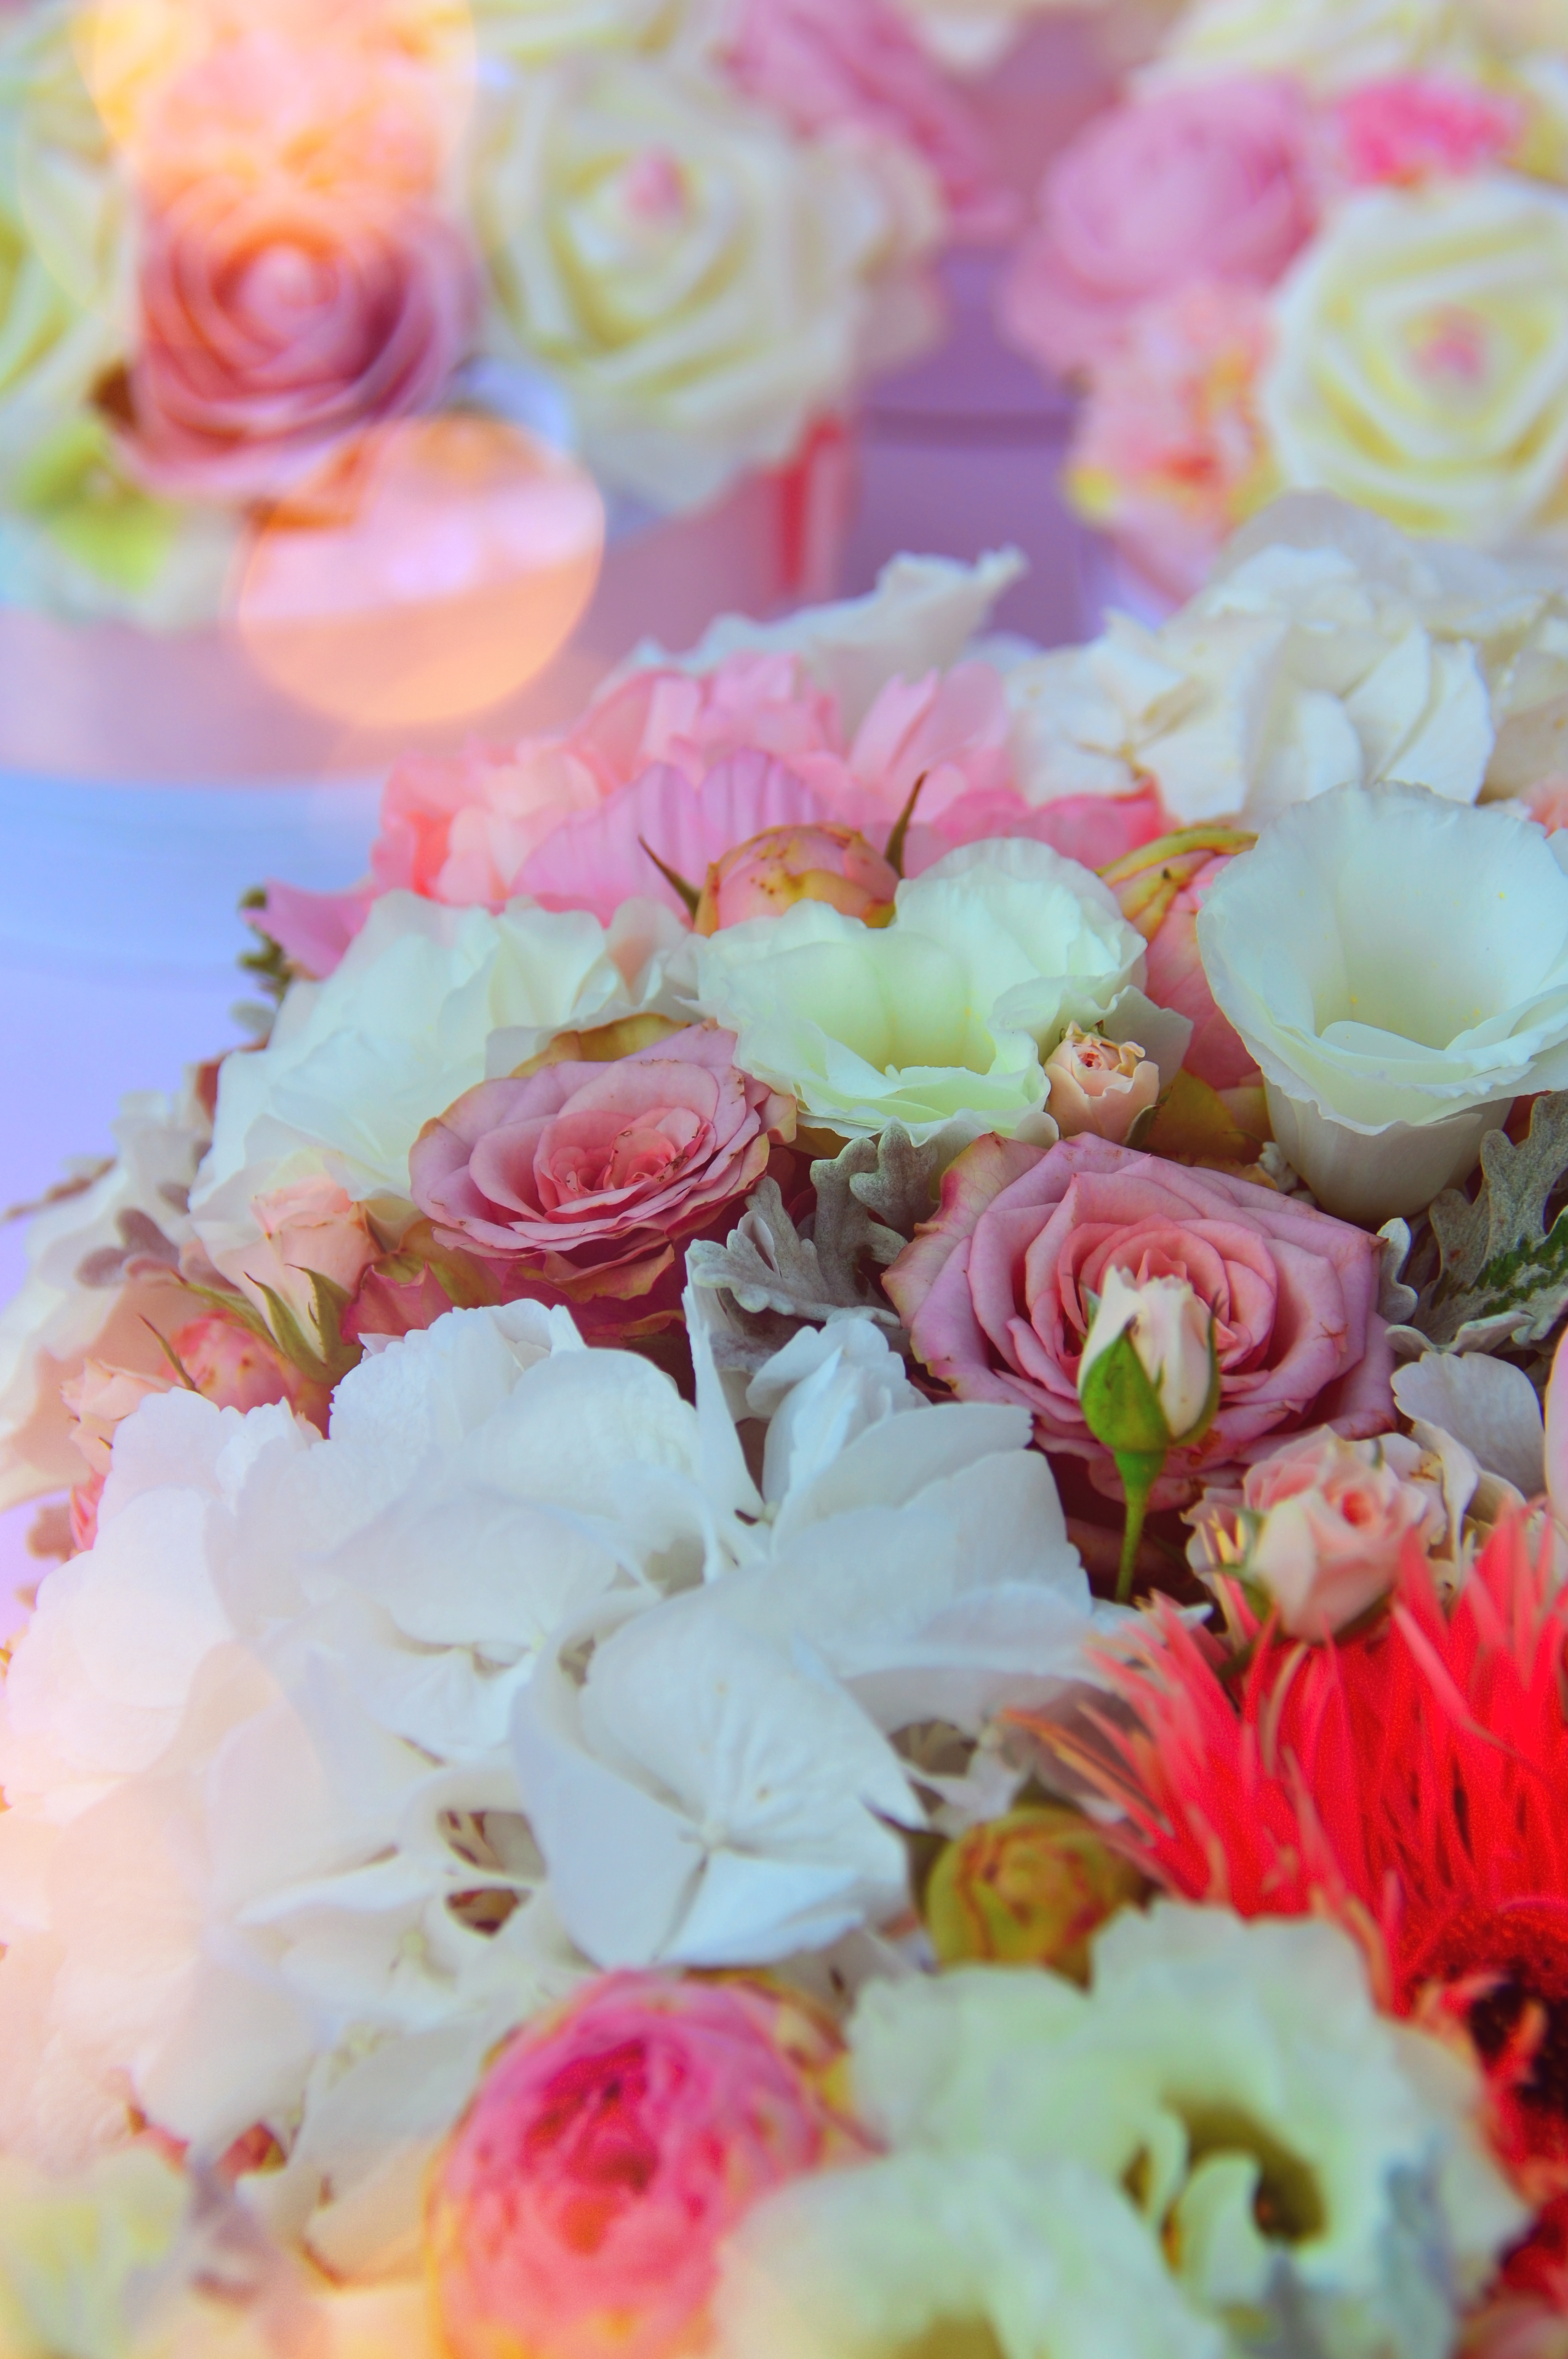
wedding, bouquet, flower, color, beautiful, pink, background, nature, decoration, white, floral, green, beauty, arrangement, plant, romance, blossom, flora, colorful, petal, spring, bunch, rose, summer, red, fresh, garden, closeup, love, natural, texture, leaf, flower arranging, flower bouquet, floristry, cut flowers, centrepiece, floral design, rose family, garden roses, rose order, wedding ceremony supply, flowering plant, artificial flower